Lara González Ortega

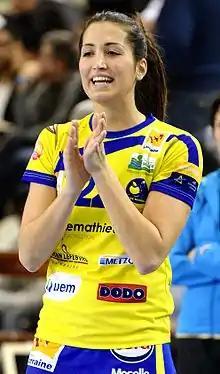
González in 2014

Lara González Ortega (born 22 February 1992), known as Lara González is a Spanish handball player for Romanian club CS Rapid București and the Spanish national team.